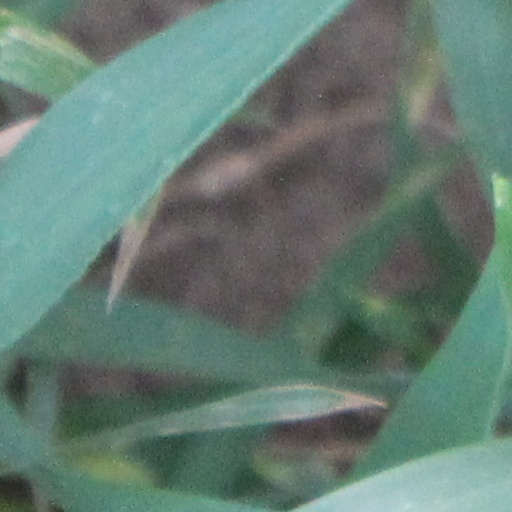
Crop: wheat